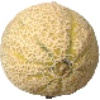
Label: cantaloupe